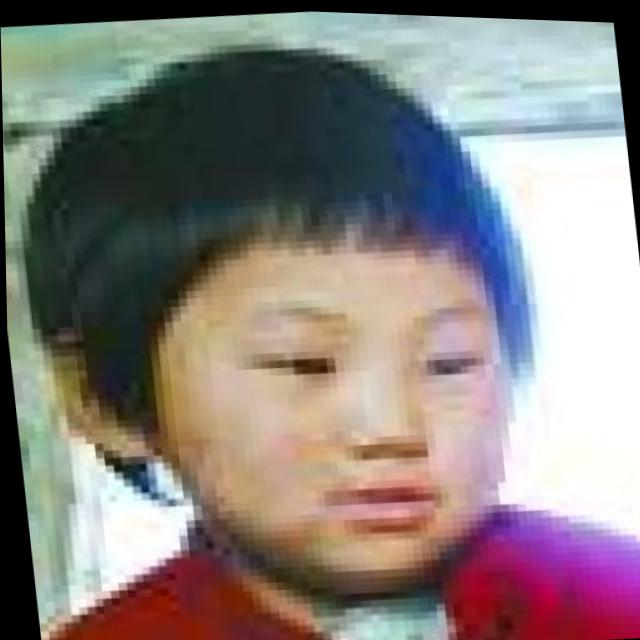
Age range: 0-12